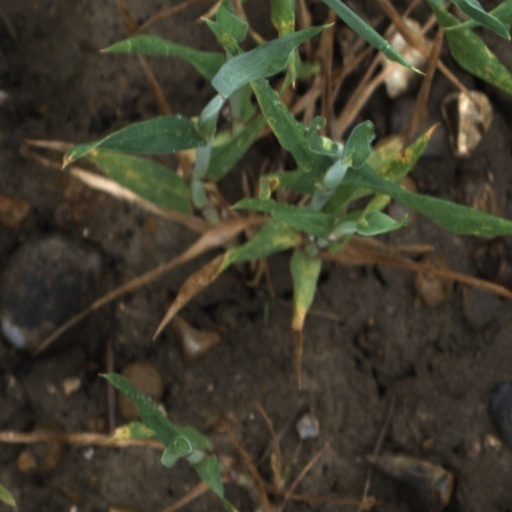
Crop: wheat